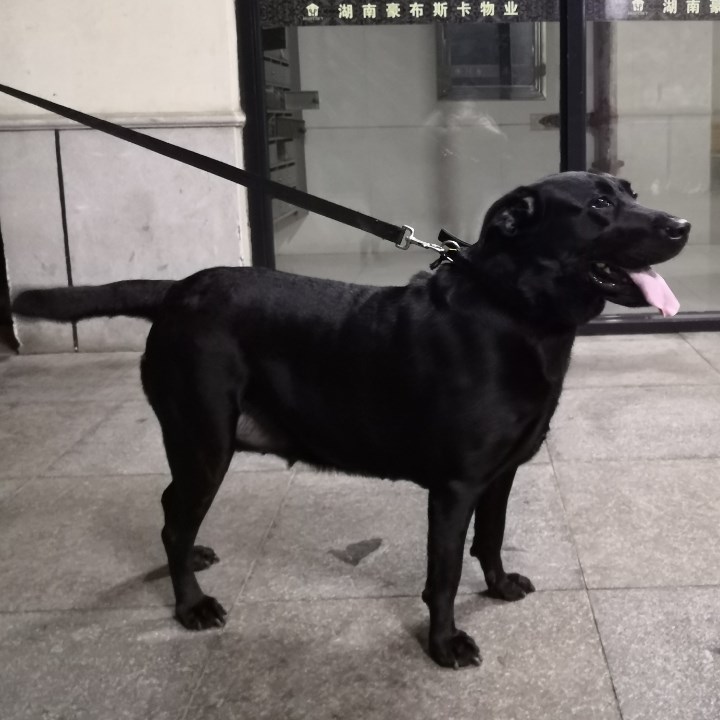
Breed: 3580-n000122-Labrador_retriever